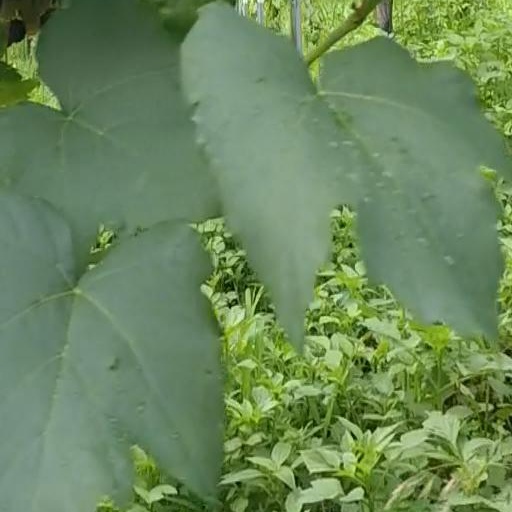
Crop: grape